Electric unicycle

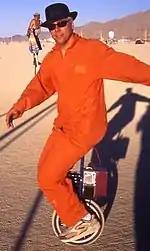

A hand-power monowheel was patented in 1869 by Richard C. Hemming with a pedal-power unit patented in 1885. Various motorized monowheels were developed and demonstrated during the 1930s without commercial success and Charles F Taylor was granted a patent for a "vehicle having a single supporting and driving wheel" in 1964 after some 25 years of experimentation. In 1977 Charles Gabriel presented an electric unicycle that resembles the design of today's devices.